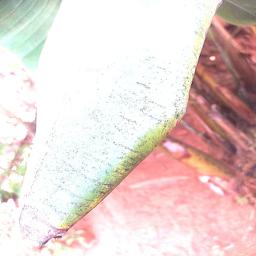
Label: MALBHOG LEAF